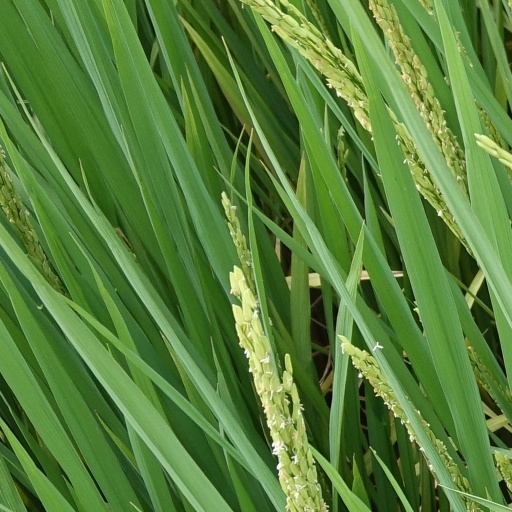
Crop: rice